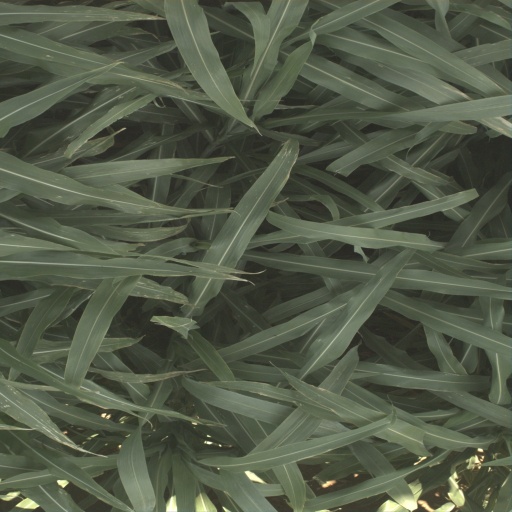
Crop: sorghum